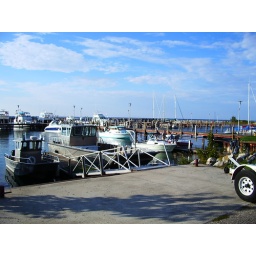
the boat just got in water. many pple have their own boats here.